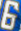
Number: 6